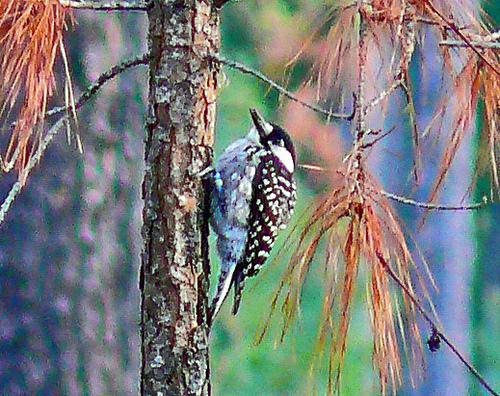
A photo of a red cockaded woodpecker